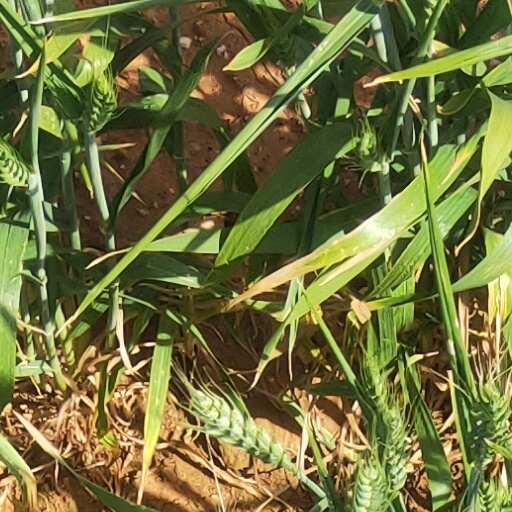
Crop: wheat